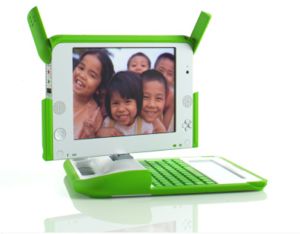
OLPC XO-1
100-dollar-laptop-prototype
OLPC XO-1, tidligere kendt som 100-dollar-laptop, er et design på en billig bærbar computer, som udvikles af organisationen One Laptop Per Child for at gøre ethvert barn i verden istand til at tilgå viden og moderne uddannelsesformer. OLPC er en Delaware-baseret, non-profit organisation skabt af MIT Media Lab fakultetsmedlemmer til at designe, producere og distribuere laptopene. OLPC blev annonceret af Nicholas Negroponte i januar 2005 ved World Economic Forum i Davos, Schweiz.